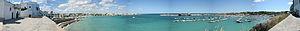
Otrante, est une commune de la province de Lecce dans les Pouilles, en Italie, ayant donné son nom au canal d'Otrante qui sépare l'Italie de l'Albanie.